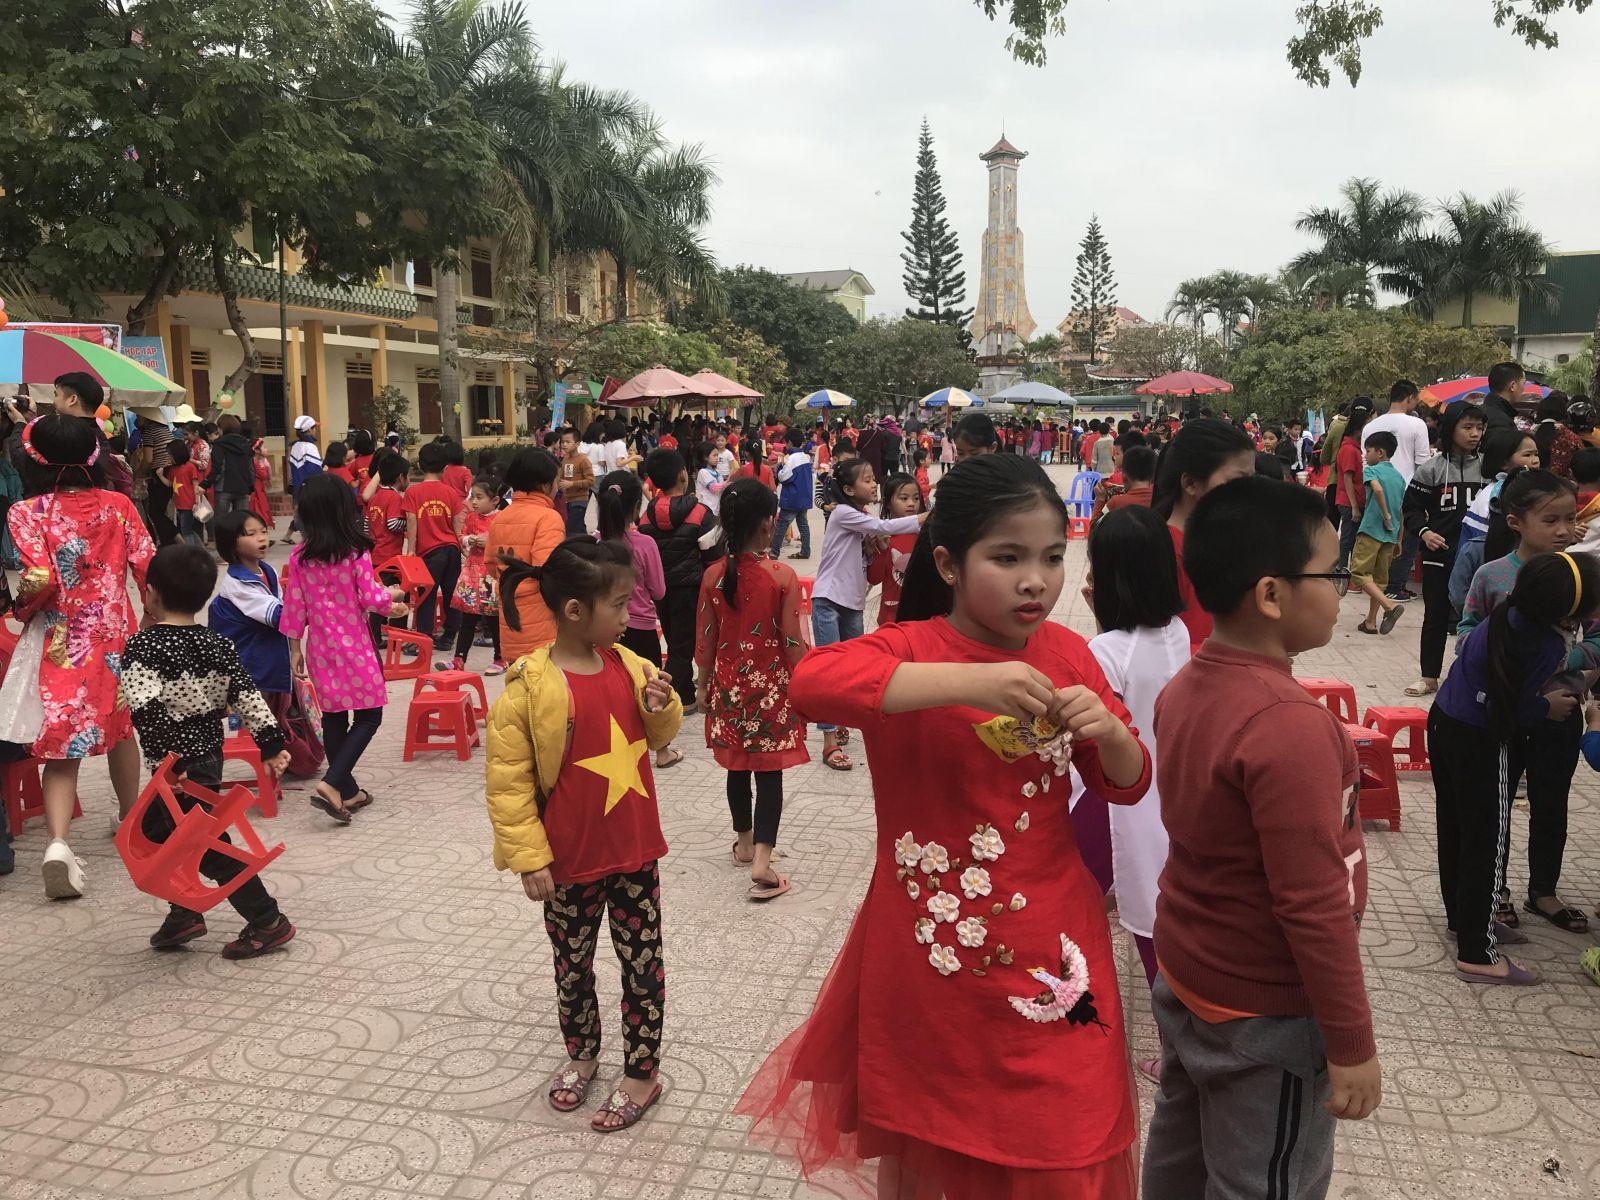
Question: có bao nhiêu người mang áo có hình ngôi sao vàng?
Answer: có một người mang áo có hình ngôi sao vàng